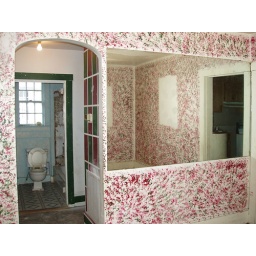
Lovely giant mirror in the dining room.